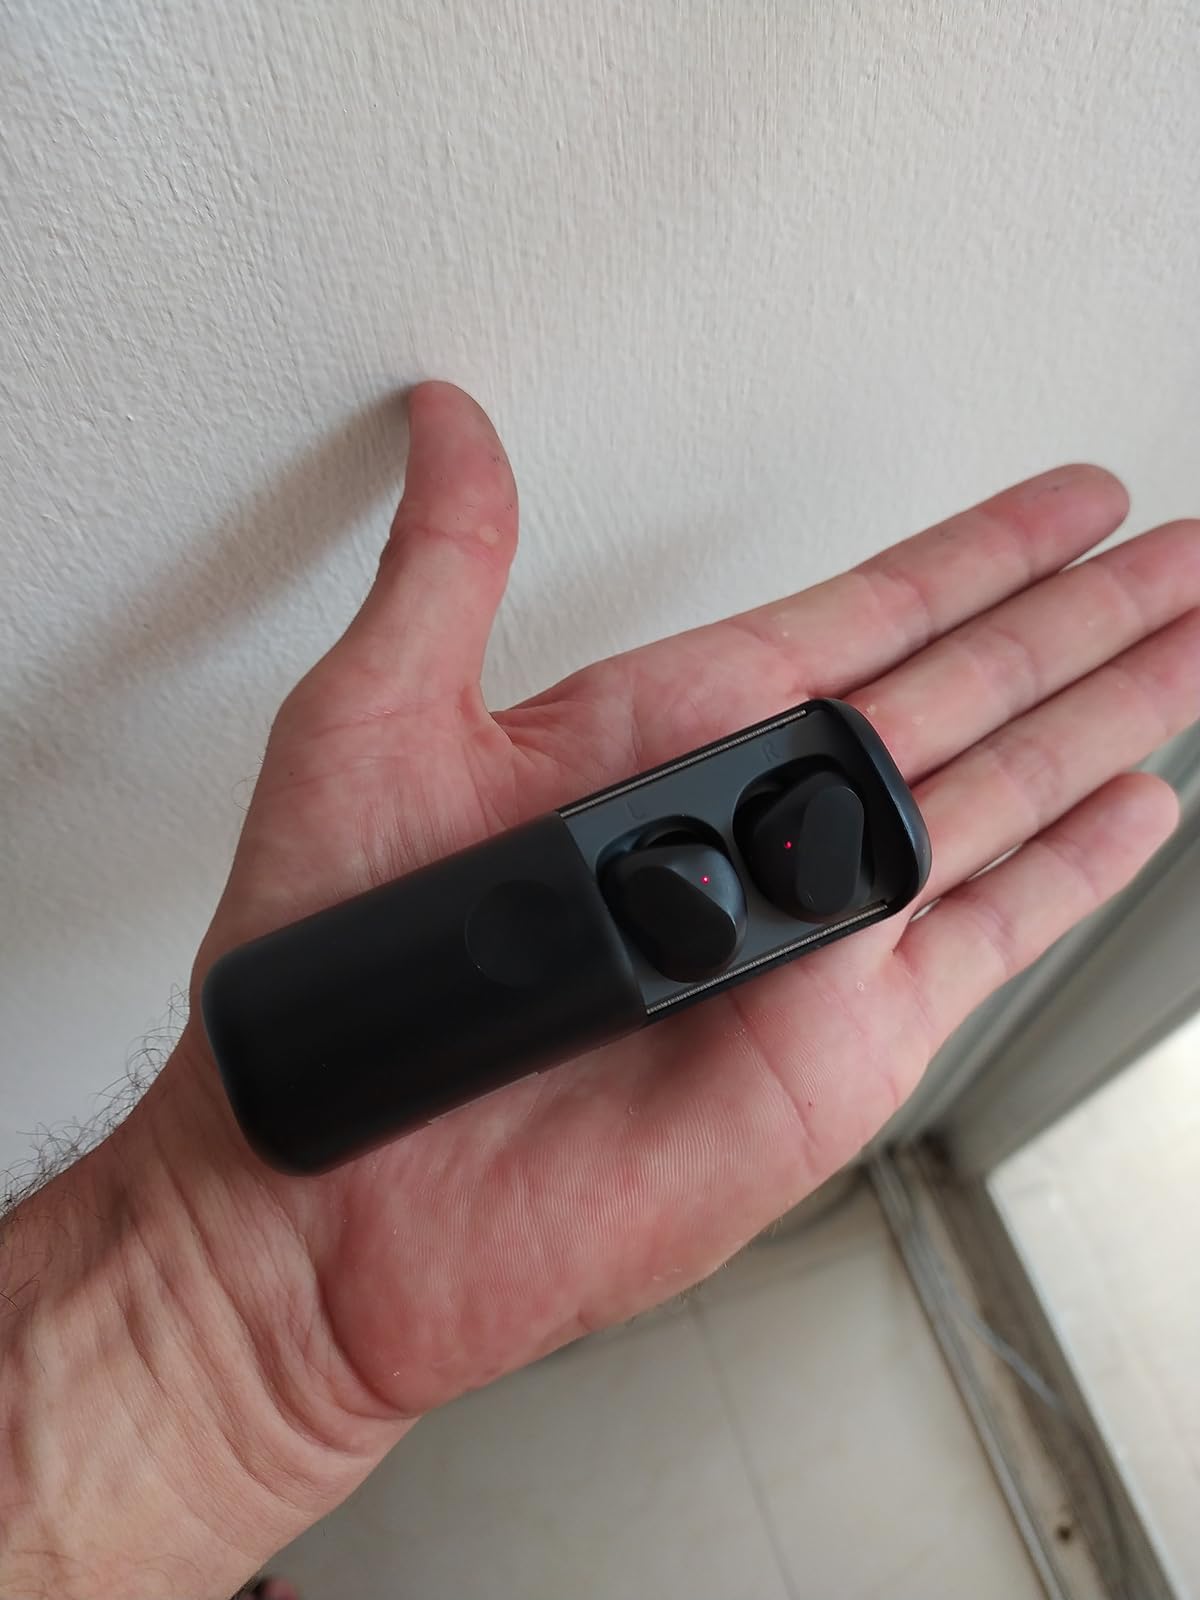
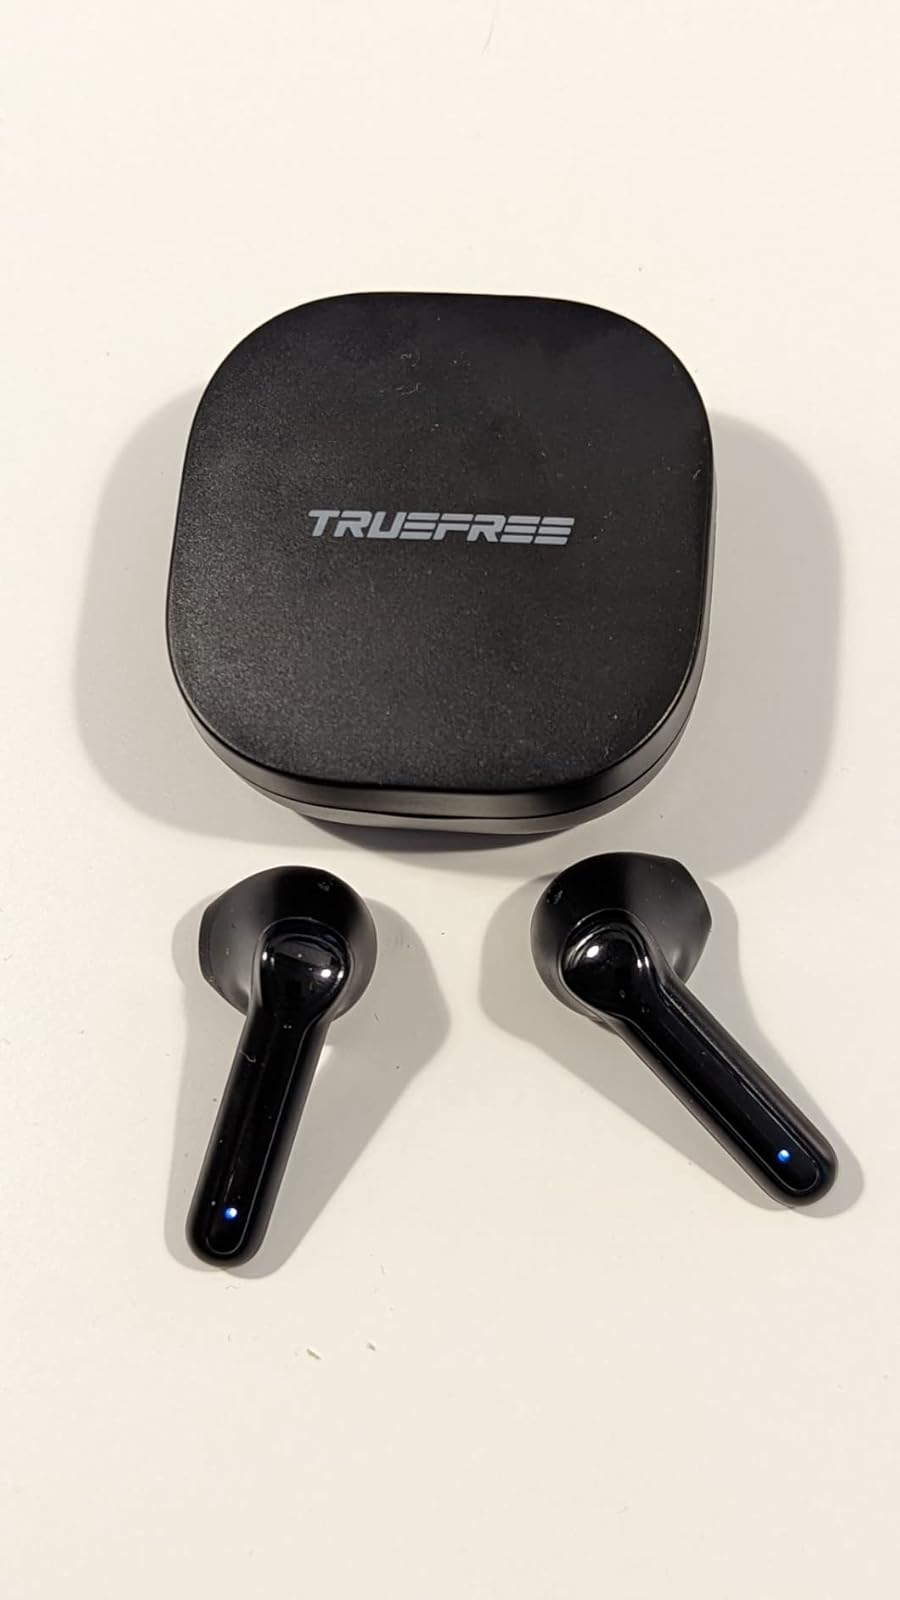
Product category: earbuds
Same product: no